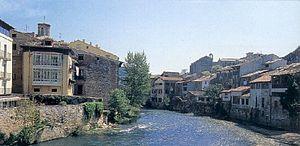
Estella en espagnol, ou Lizarra en basque, est une commune située au nord de l’Espagne, chef-lieu de la Comarque de Tierra Estella, dans la Communauté forale de Navarre.